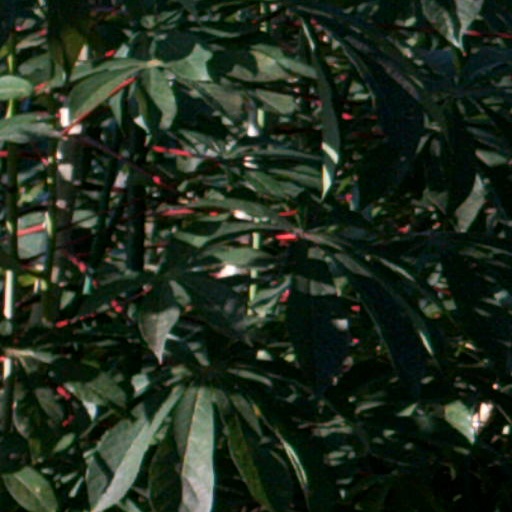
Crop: cassava